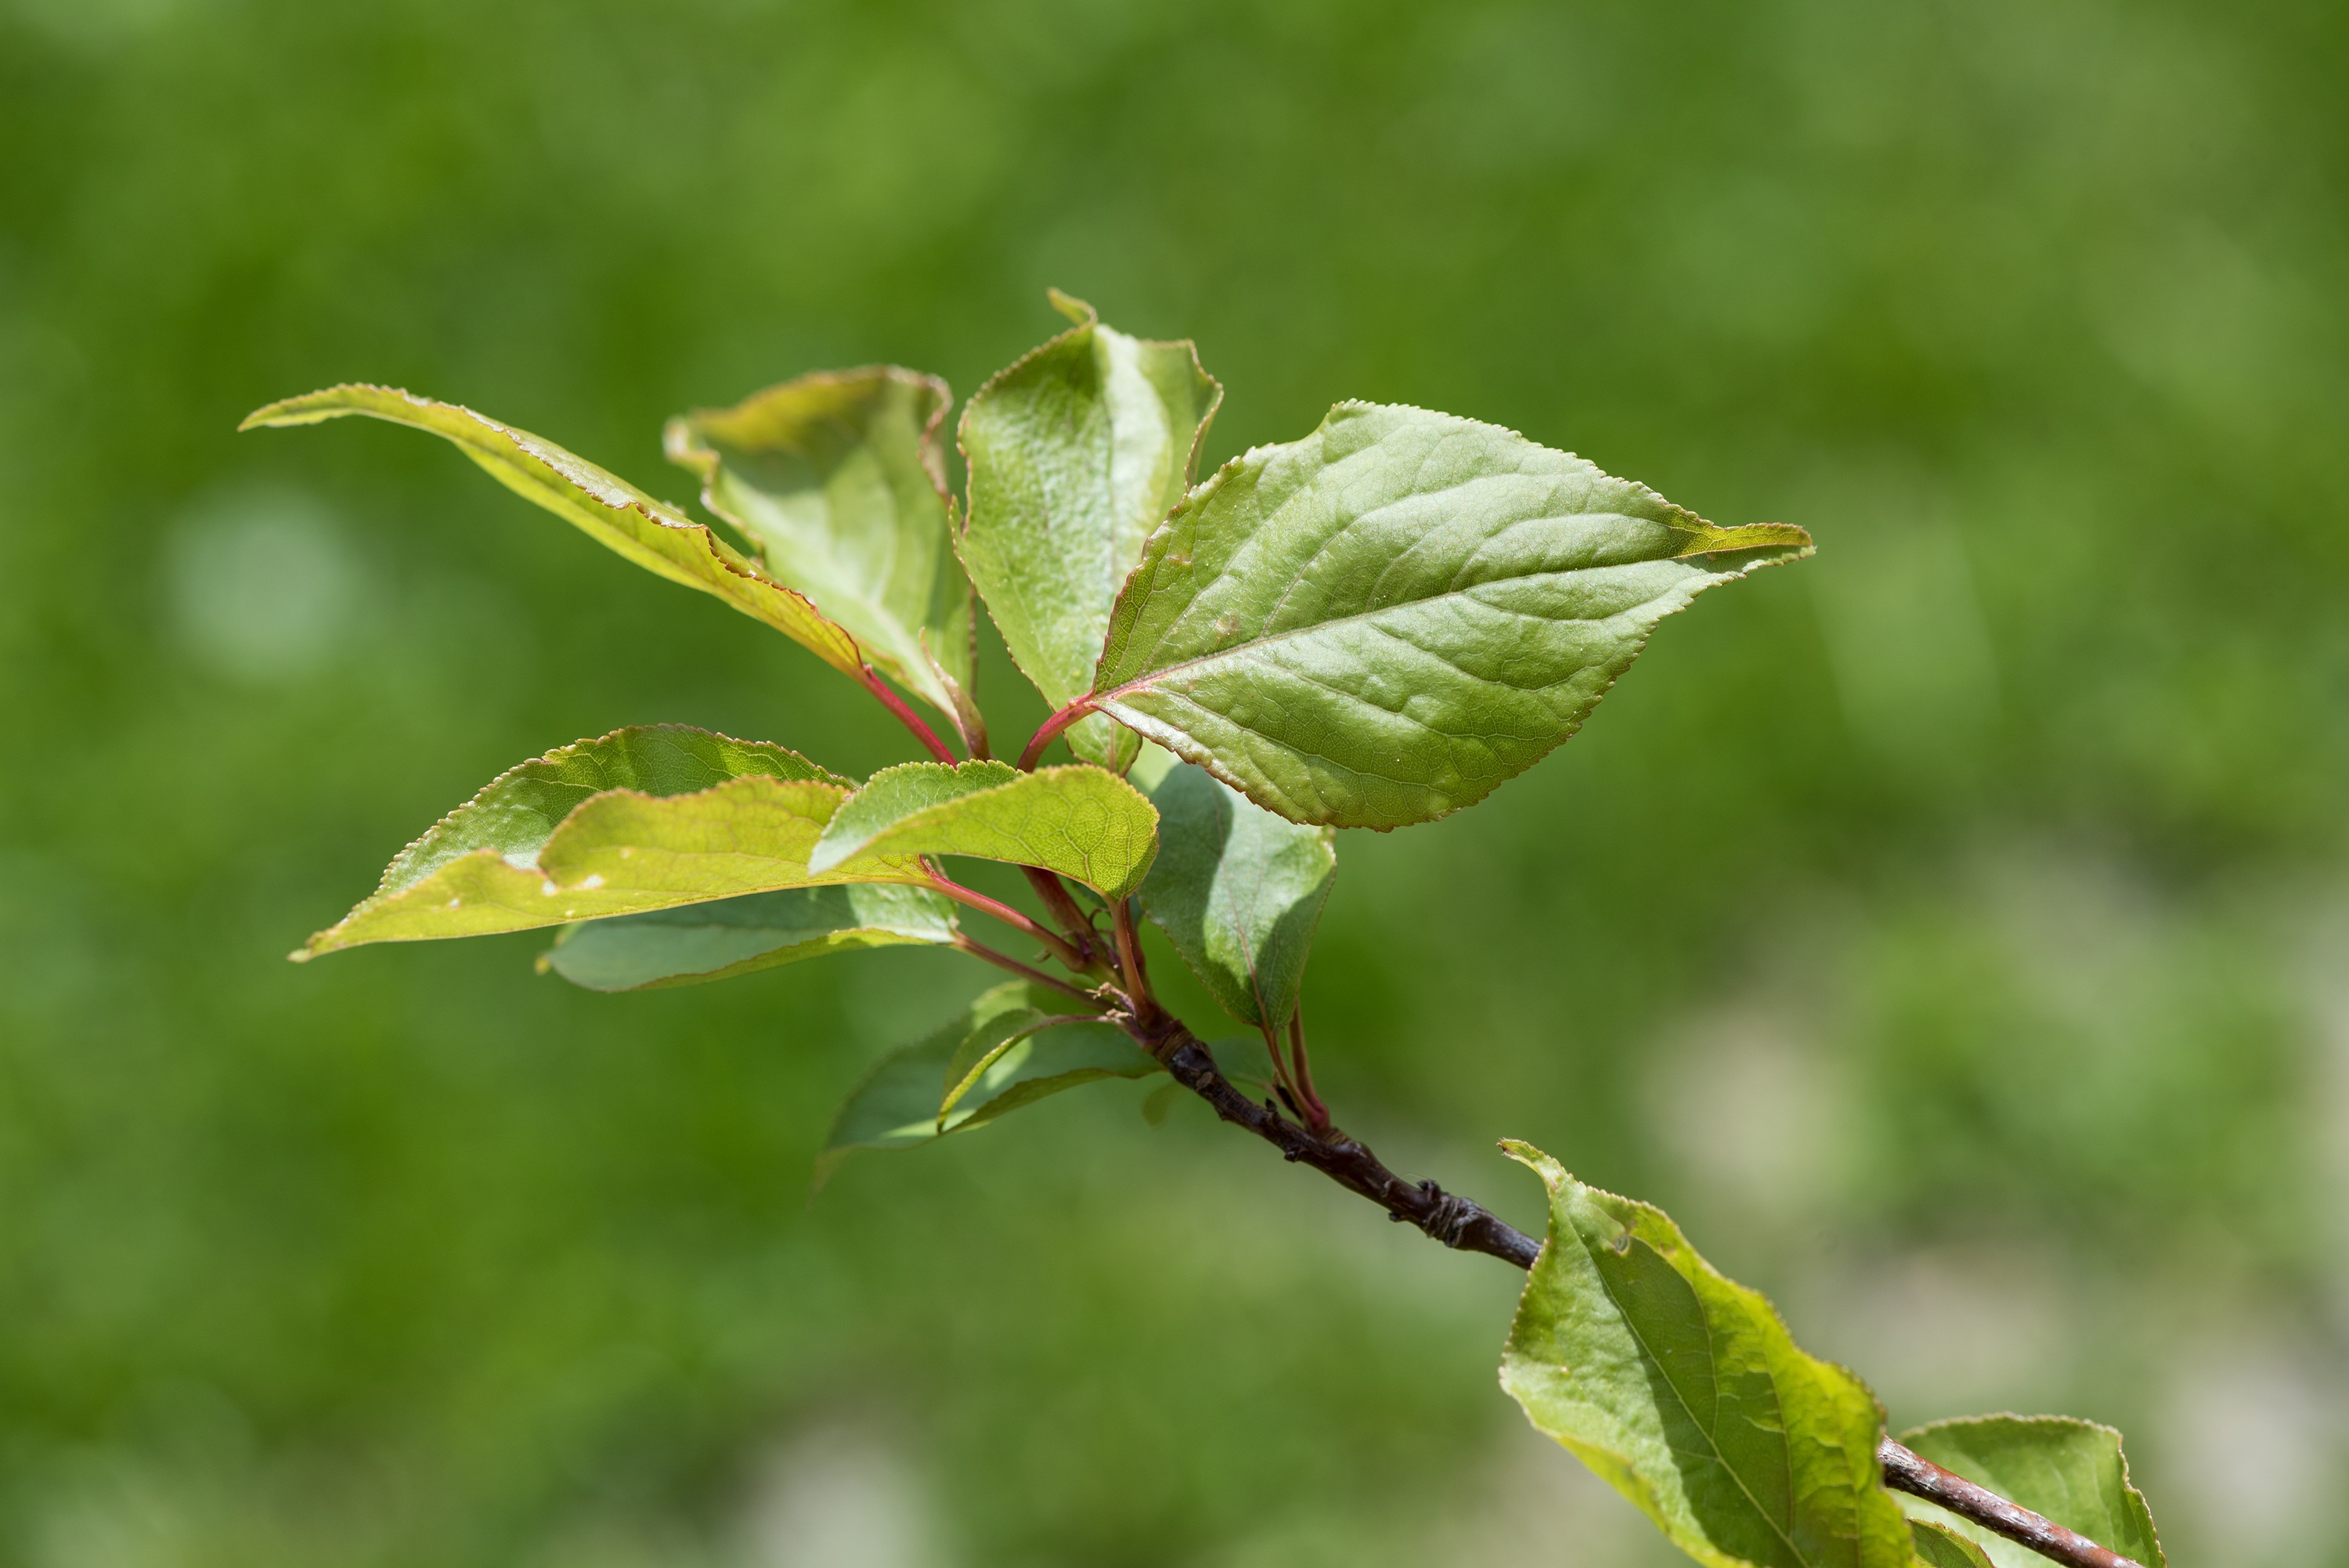
tree, nature, branch, plant, leaf, flower, green, produce, botany, garden, close, flora, wildflower, leaves, shrub, deciduous, bud, macro photography, flowering plant, leaves branch, plant stem, woody plant, land plant